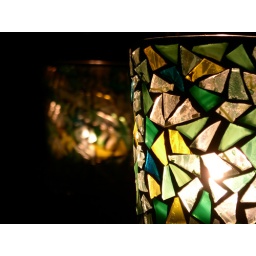
a candle light reflected by a window